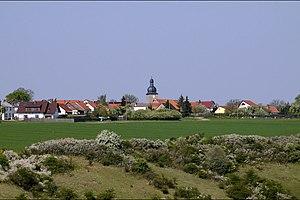
Gossel est une municipalité allemande du land de Thuringe, dans l'arrondissement d'Ilm, au centre de l'Allemagne. En 2015, sa population est de 465 habitants.